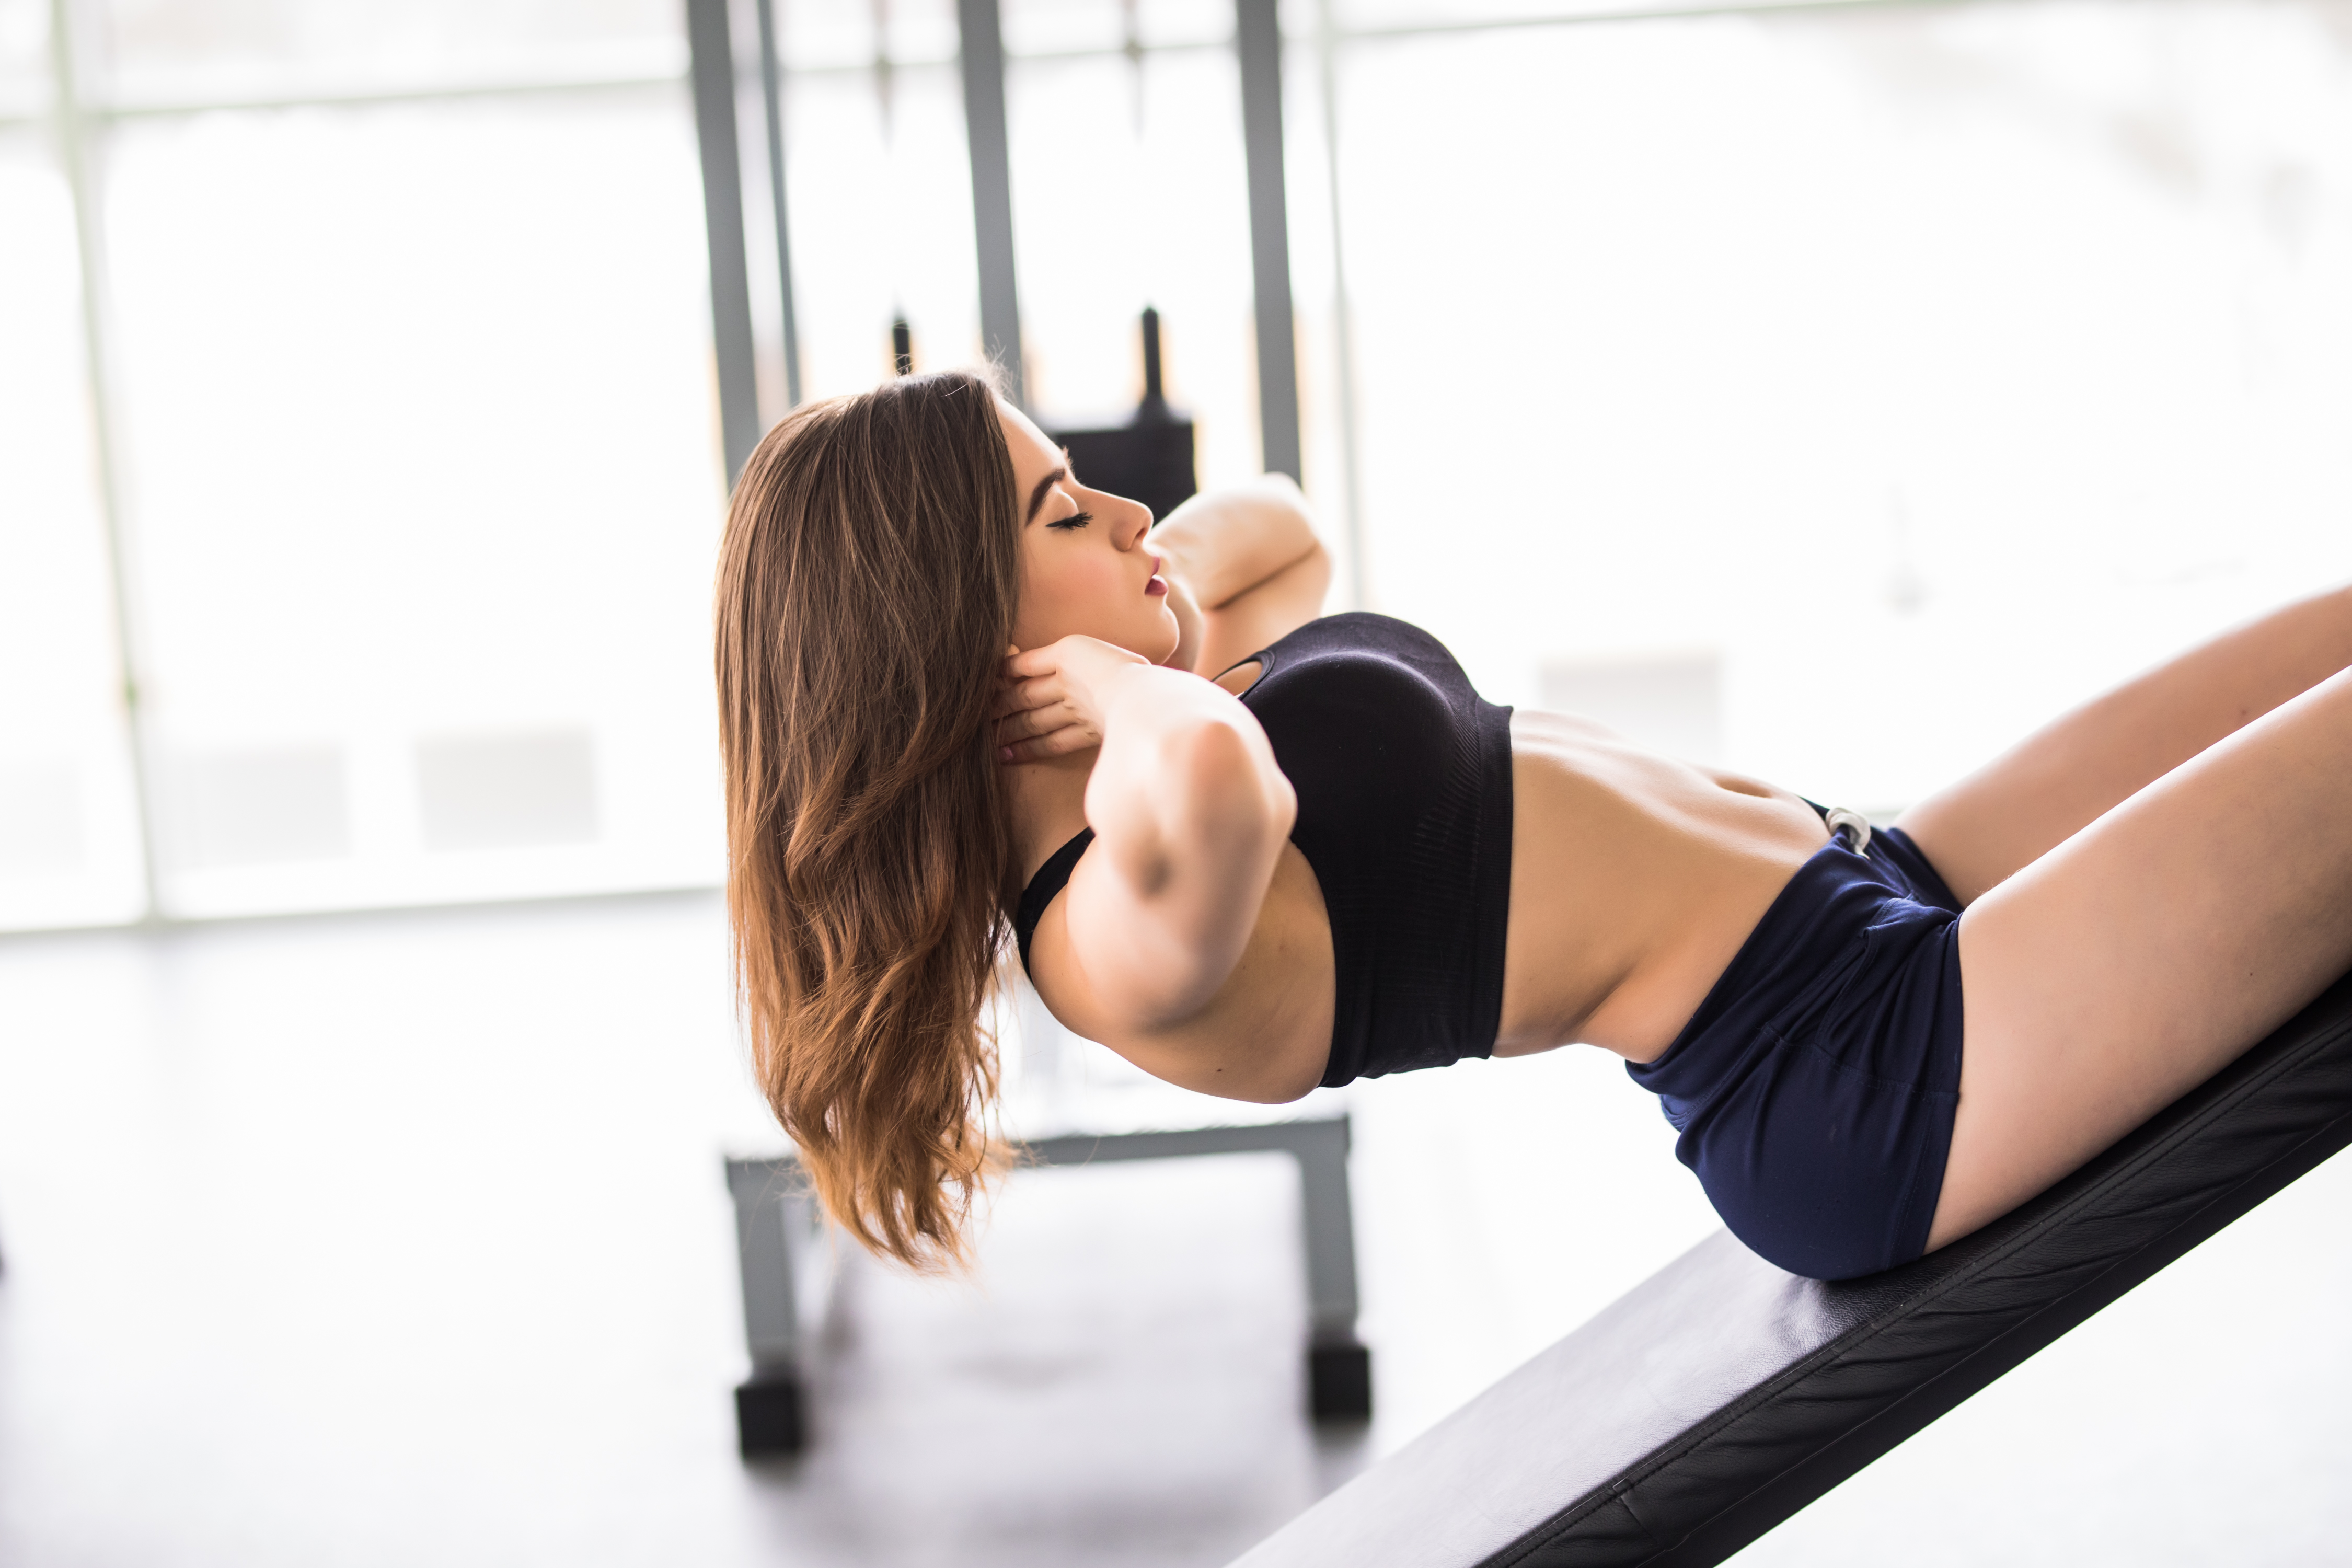
woman, sport, fitness, leg, lifestyle, mid, muscle, muscles, out, physical, shape, side, sportswear, sporty, strength, strong, studio, toned, toning, training, trim, view, weight, wellbeing, length, leisure, legs, indoors, press, fit, gym, workout, day, active, adult, athlete, athletic, attractive, body, care, caucasian, club, equipment, exercise, exercising, female, full, health, healthy, wellness, physical fitness, shoulder, arm, human leg, pilates, joint, room, thigh, elbow, strength training, abdomen, fitness professional, circuit training, pole dance, photo shoot, chest, knee, stretching, weight training, dance, personal trainer, stomach